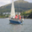
Label: ship